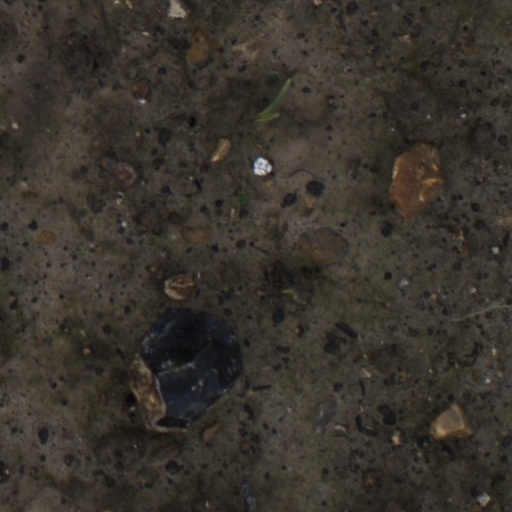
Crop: wheat